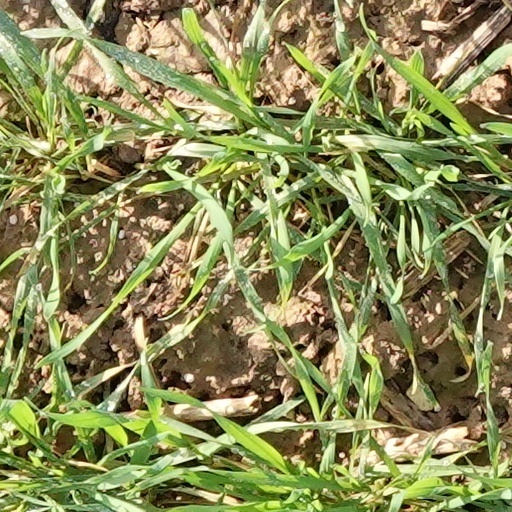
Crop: wheat